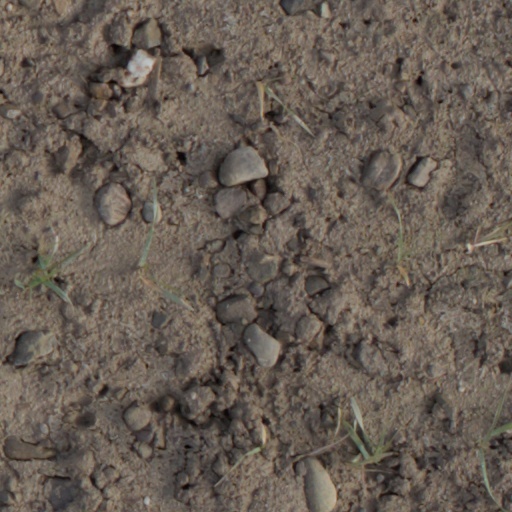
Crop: wheat